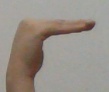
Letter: haa